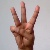
The image shows a hand gesture representing the letter 'W' in Indian Sign Language.